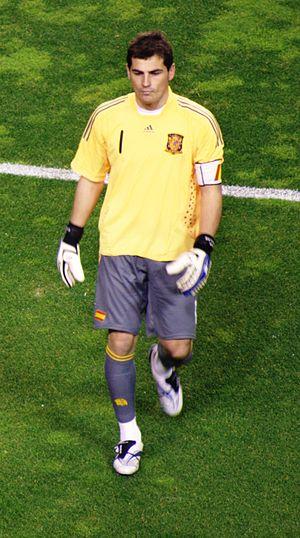
Un brassard est un morceau de tissu porté autour du bras au-dessus de la manche pour montrer que l'individu qui le porte appartient à un groupe, a une certaine place ou rôle, ou autre état ou condition particuliers. Il est d'ordinaire porté sur le bras gauche.